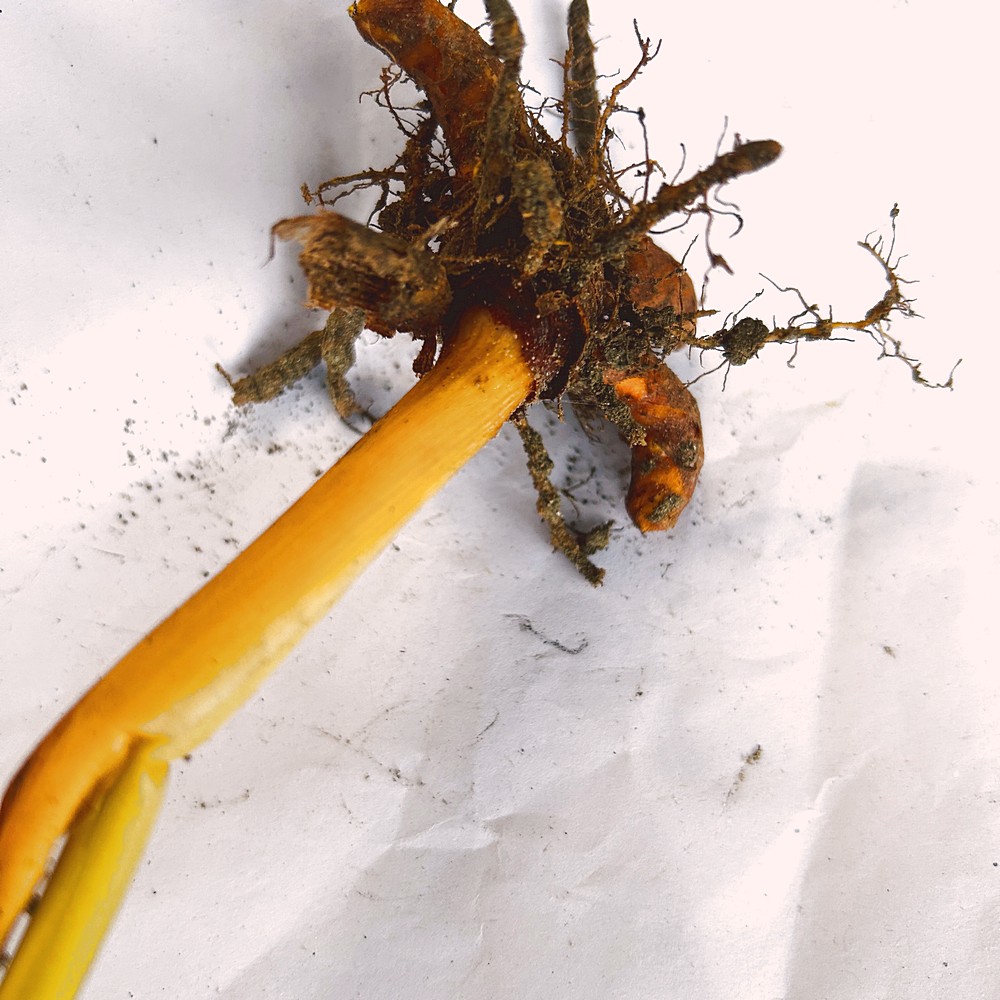
Label: Rhizome Disease Root